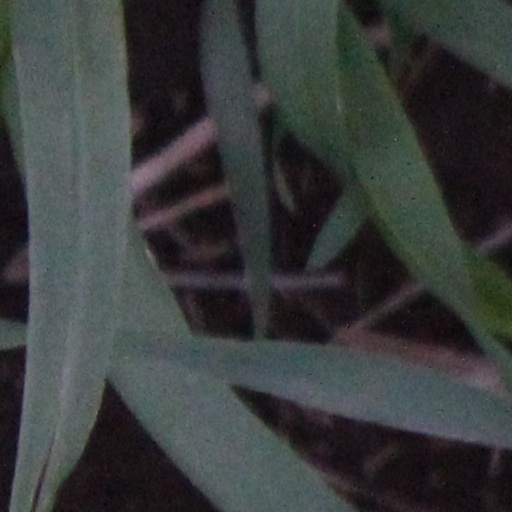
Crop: wheat